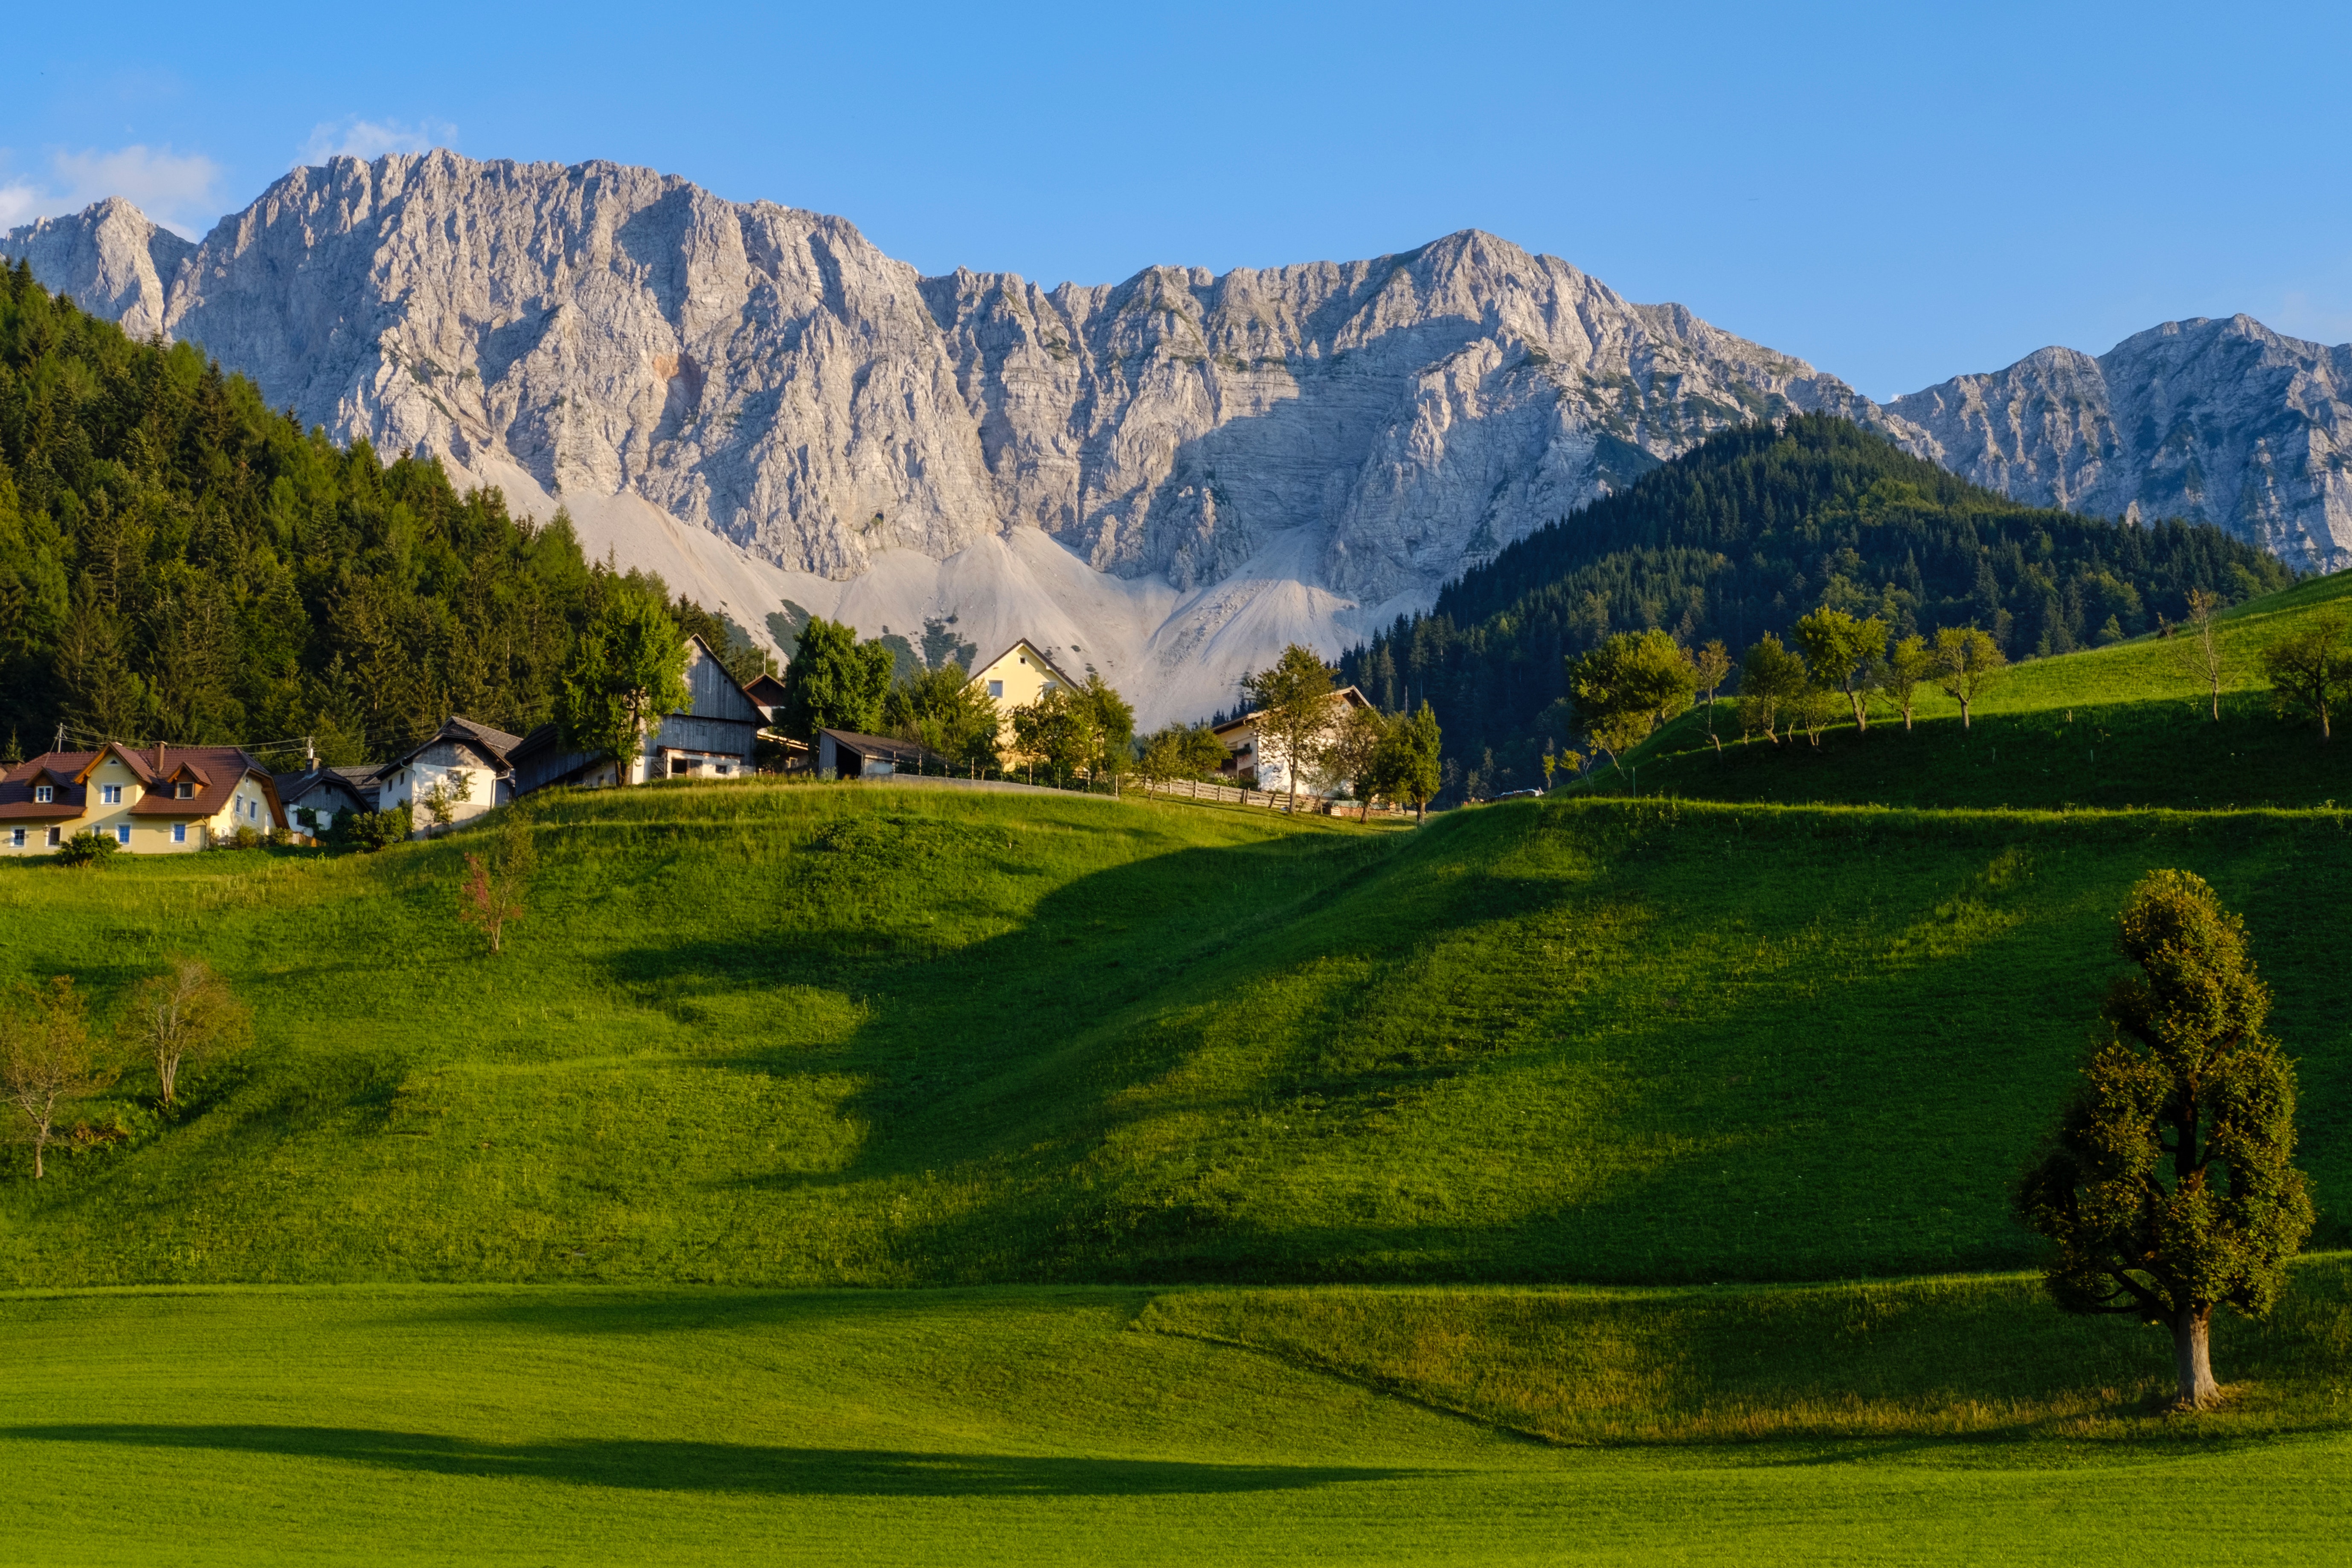
nature, grassland, mountainous landforms, mountain range, green, wilderness, mountain village, highland, mountain, mount scenery, sky, pasture, alps, nature reserve, meadow, hill station, landscape, grass, field, tree, hill, rural area, national park, valley, national trust for places of historic interest or natural beauty, plateau, biome, bank, mountain pass, fell, plain, elevation, golf course, massif